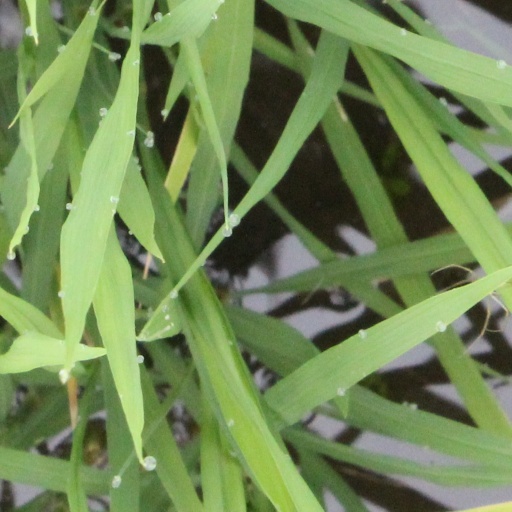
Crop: rice